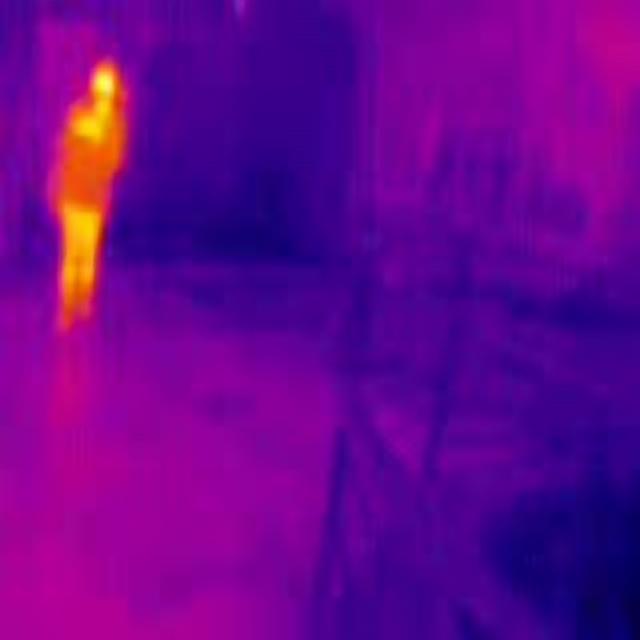
Detected objects:
label: person